William Goad

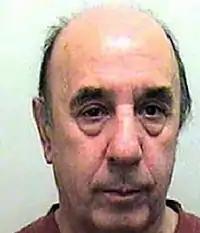
Goad following his arrest in 2003

William Goad (12 July 1944 – 20 October 2012) was a British millionaire businessman from Plymouth, Devon, who was imprisoned for life for child rape. He was called in various newspapers "Britain's most prolific paedophile", with his assaults causing two of his victims to commit suicide. His abuse spanned 35 years with victims as young as eight.